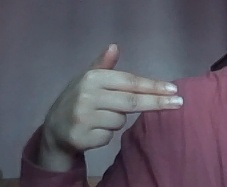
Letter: ghain